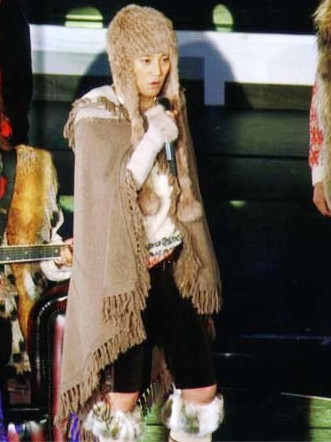
มาซาฮิโระ นากาอิ

| name = มาซาฮิโระ นากาอิ
| image = Nakai Masahiro.jpg
| native_name_lang = ja
| birth_place = ฟูจิซาวะ (จังหวัดคานางาวะ)|ฟูจิซาวะ จังหวัดคานางาวะ ประเทศญี่ปุ่น
| instrument = เสียงร้อง, เปียโน
| genre = ป็อป
| occupation = นักร้อง นักแสดง พิธีกรโทรทัศน์ นักเขียนเพลง
| years_active = –ปัจจุบัน
| label = Victor Entertainment
| associated_acts = สแมป
มาซาฮิโระ นากาอิ (; เกิดวันที่ 18 สิงหาคม ค.ศ. 1972) เป็นนักร้อง นักแสดง พิธีกรโทรทัศน์ และนักเขียนเพลงชาวญี่ปุ่น ซึ่งเคยเป็นหัวหน้าวงสแมป กลุ่มบอยแบนด์ที่ยุติกิจการแล้ว โดยเป็นบอยแบนด์ที่ขายดีที่สุดในทวีปเอเชีย
==ชีวิตช่วงต้น==
นากาอิเกิดที่คูเงนูมะ ฟูจิซาวะ (จังหวัดคานางาวะ)|นครฟูจิซาวะ จังหวัดคานางาวะ เป็นลูกคนสุดท้องจากพี่น้องสามคน เขาเป็นแฟนตัวยงของเบสบอล
จากวารสารโจเซเซเวนฉบับวันที่ 16 มีนาคม ค.ศ. 2017 เขาเริ่มมีความสัมพันธ์กับไมกะ ทาเกดะ นักออกแบบท่าเต้นอายุ 32 ปี ตั้งแต่เดือนกรกฎาคม ค.ศ. 2017
== อ้างอิง ==
==แหล่งข้อมูลอื่น==
*
หมวดหมู่:สมาชิงวงสแมป
หมวดหมู่:ไอดอลญี่ปุ่น
หมวดหมู่:บุคคลจากฟูจิซาวะ
หมวดหมู่:นักดนตรีจากจังหวัดคานางาวะ
หมวดหมู่:นักแสดงชายชาวญี่ปุ่น
หมวดหมู่:จูเนียร์
หมวดหมู่:ผู้มีชื่อเสียงทางโทรทัศน์ชาวญี่ปุ่น